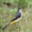
Label: bird